Wheat Row

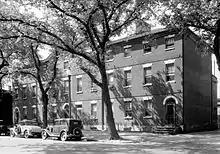
Wheat Row in 1936

The four row houses of Wheat Row were used for residences until 1939. John Neligh, the director of industrial crafts at Barney Neighborhood House, owned 1315 4th Street. Barney Neighborhood House served as a home for poor women and worked to improve cultural awareness among the working class. Established in 1904, Barney Neighborhood House occupied the Duncanson-Cranch House. When Neligh died in 1939, he left his home to the Barney Neighborhood House, which renovated it and used it as a neighborhood art gallery known as Rhoads House. That same year, 1317 4th Street was purchased by the National Craft Training Center, a newly established organization which taught handicrafts to poor and working-class girls. By May 22, 1941, 1315 4th Street housed the Rhoads Service Men's Club, a service organization which provided free and reduced-cost entertainment to members of the United States military. In late 1941, Mary Adams purchased 1319 4th Street, renovated it, and donated it to the Barney Neighborhood House in memory of her mother. The organization used it as a day care facility, serving 30 children (double the capacity available in its old location). By 1950, Barney Neighborhood House had come into possession of 1317 4th Street.